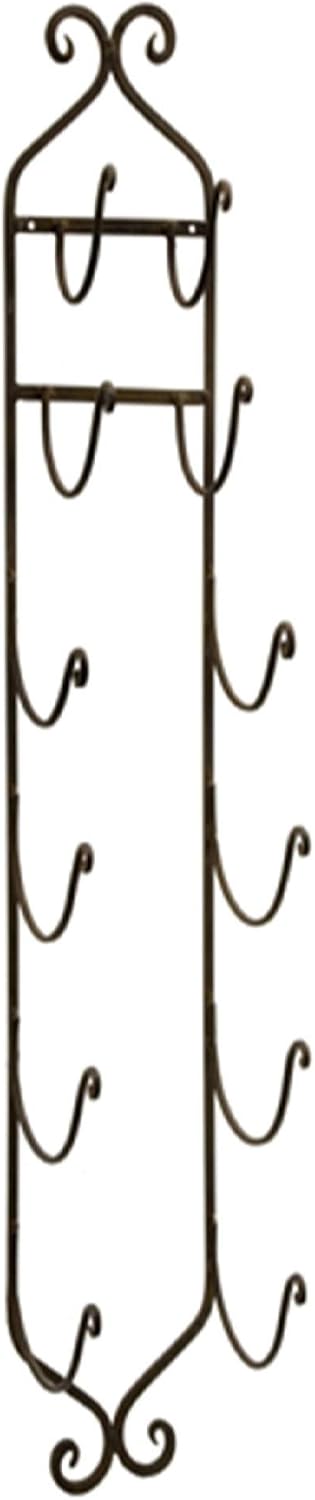
CC Home Furnishings 41" Ornate Wall Mounted Wrought Iron Towel and Wine Rack
Category: Office Products
Important Made in USA Origin Disclaimer: For certain items sold by Walmart on Walmart.com, the displayed country of origin information may not be accurate or consistent with manufacturer information. For updated, accurate country of origin data, it is recommended that you rely on product packaging or manufacturer information. Display your favorite bottles of wine with the 41" Ornate Wall-Mounted Wrought Iron Towel and Wine Rack. It can also be a creative way to store and display hand and bath towels for guests. Sturdy enough to accommodate full bottles, this hanging towel wine rack features attractive curves that lend an elegant touch to most modern décor styles.
Features: Creative storage option for displaying wine and towels | Wrought iron wall-mounted towel wine rack | Dimensions: 41" L x 7.25" W x 7" D